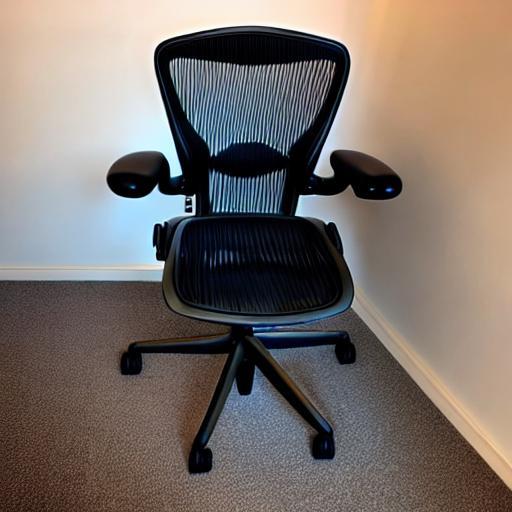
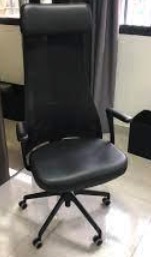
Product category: items_chair
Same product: no